St. Mary's City, Maryland

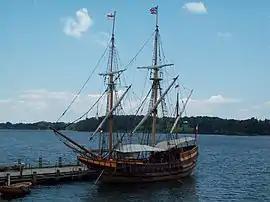
Full-sized working replica of the "Dove", St. Mary's City Historic District,

George Calvert died shortly before the Maryland charter received the royal seal; however, the King continued the grant to his eldest son and heir, Cecil. Cecil Calvert continued and expanded his father's plans. While their interest in providing a haven for fellow Catholics was genuine, it was imperative that the enterprise be profitable. Supporters in England of the Virginia colony opposed the Charter, as they had little interest in having a competing colony to the north. Rather than going to the colony himself, Baltimore stayed behind in England to deal with the political threat and sent his next younger brother Leonard in his stead. He never travelled to Maryland.